Lake Wivenhoe

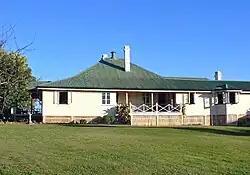
Caboonbah homestead, 2009

There are three main roads in the area. The Brisbane Valley Highway comes to the lake from the south and then travels along the western side of the lake towards Esk. Wivenhoe Somerset Road separates from the highway at the south of the lake and travels along the eastern side of the dam towards Somerset Dam. Due to the irregular shape of the boundaries of the locality around the lake, both roads weave through the locality and the adjacent localities on each side of the lake. Northbank Parkway comes from Mount Glorious to the east and terminates on the east of the lake at Wivenhoe Somerset Road.